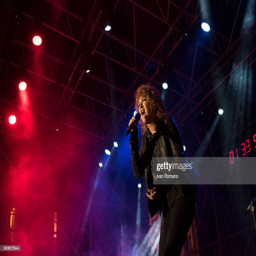
the singer performs on stage during the new year 's eve concert .